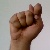
The image shows a hand gesture representing the letter 'T' in Indian Sign Language.